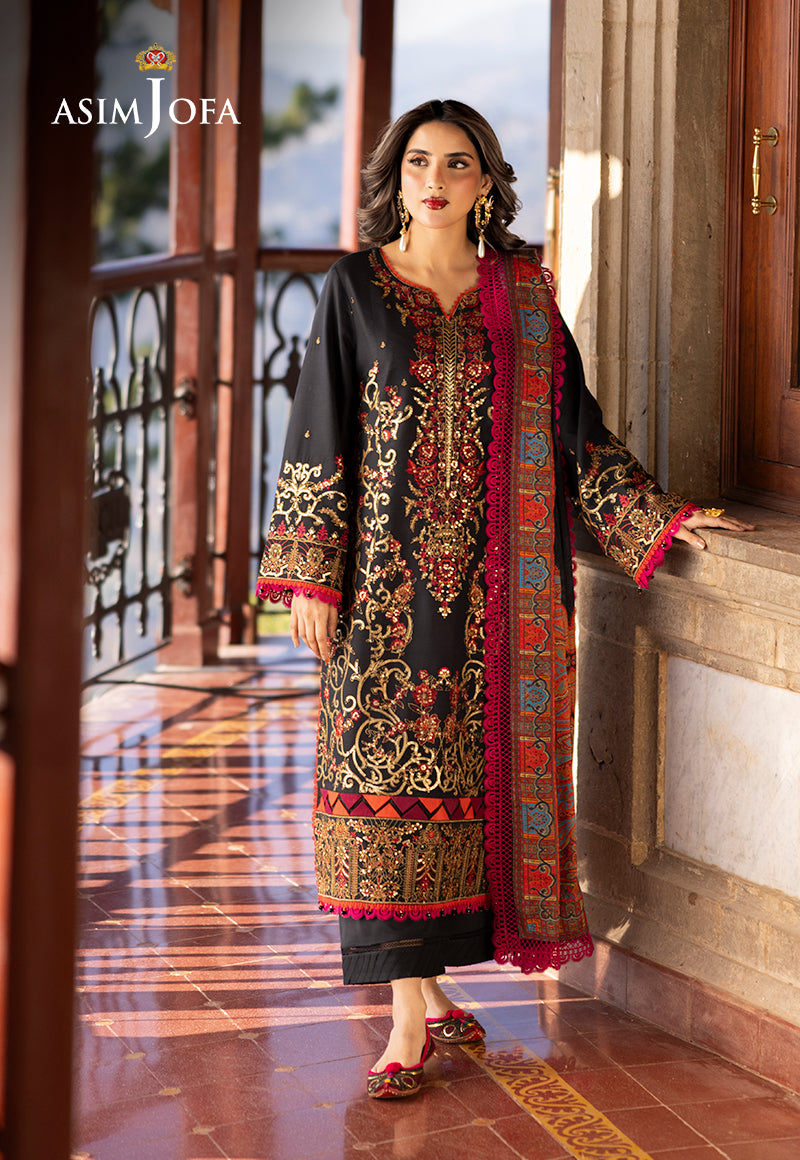
black red embroidered chiffon suit by